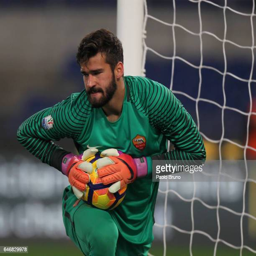
soccer goalkeeper in action during the match and football team